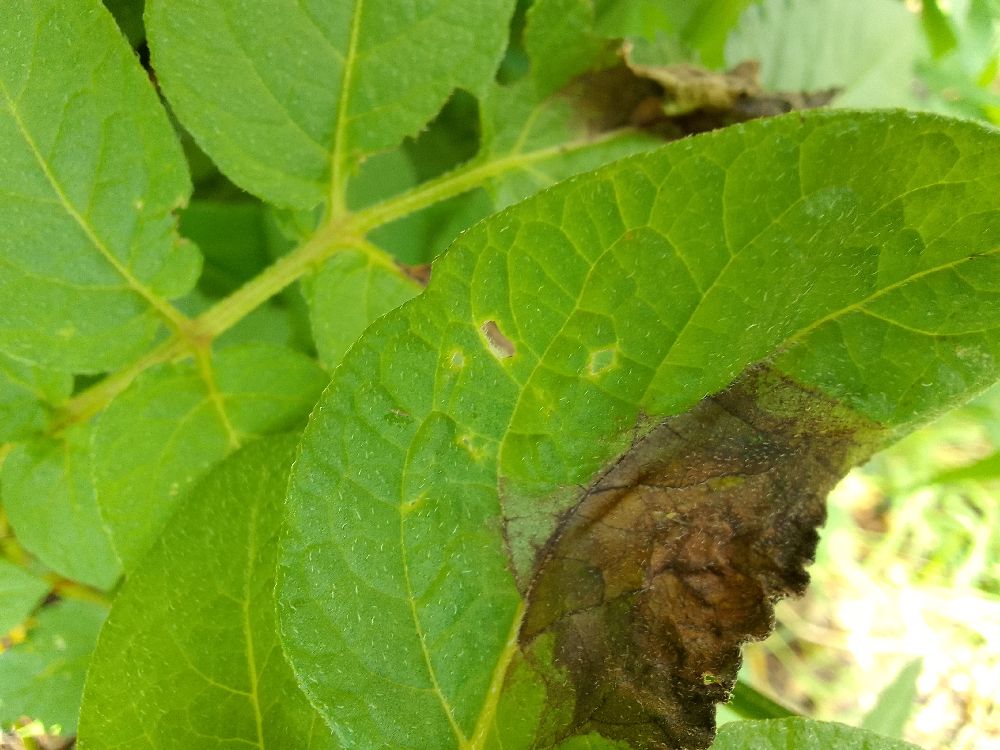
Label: Late blight